Suomenlinna

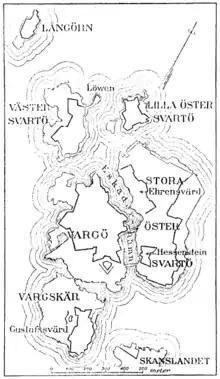
Map of Sveaborg in the 1790s

Early on in the Great Northern War, Russia took advantage of Swedish weakness in Ingria (sv: "Ingermanland") and captured the area near the Neva River as well as the Swedish forts, Nyen and Nöteborg, built to protect it. In 1703, Peter the Great founded his new capital, Saint Petersburg, in that easternmost corner of the Gulf of Finland. In the approach to it he built the fortified naval base of Kronstadt. Russia soon became a maritime power and a force to be reckoned with in the Baltic Sea. The situation posed a threat to Sweden, which until that time had been the dominant power in the Baltic. This was visibly demonstrated by the use of naval forces in the Russian capture of Viborg in 1710. The main Swedish naval base at Karlskrona was too far to the south to meet Sweden's new needs for its navy in the 18th century, which often resulted in Swedish ships reaching the coast of Finland only after Russian ships and troops had either started or completed their spring campaigns.